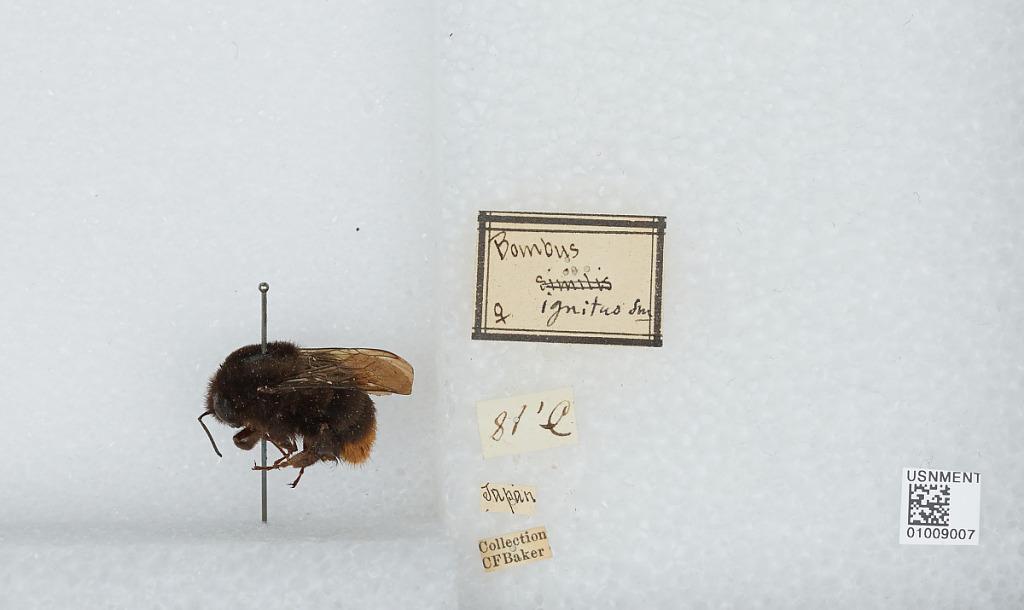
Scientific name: Bombus (Bombus) ignitus Smith
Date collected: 1881--
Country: Japan